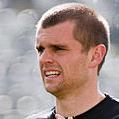
Age: 22